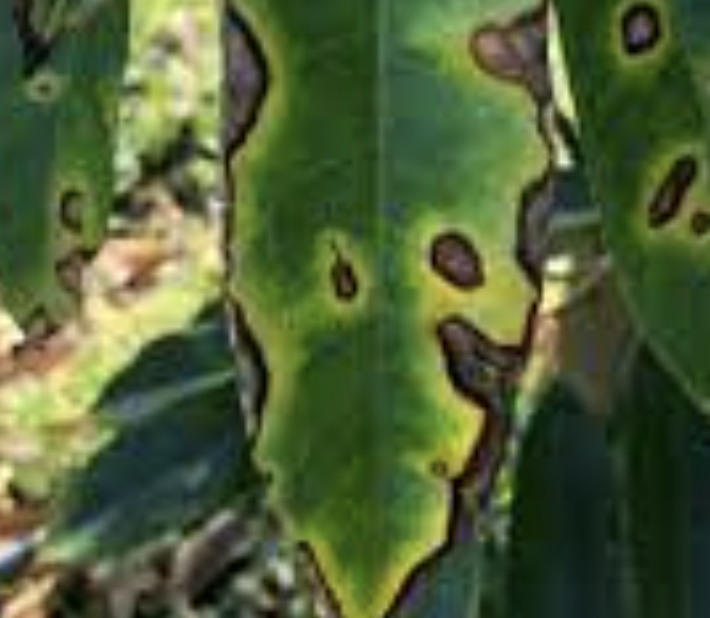
Label: canker_disease